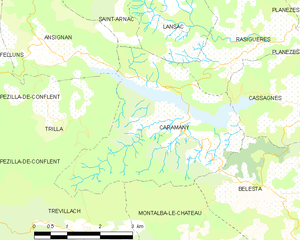
Caramany
Kort over kommunen
Kort over kommunen
Caramany er en by og kommune i departementet Pyrénées-Orientales i Sydfrankrig.